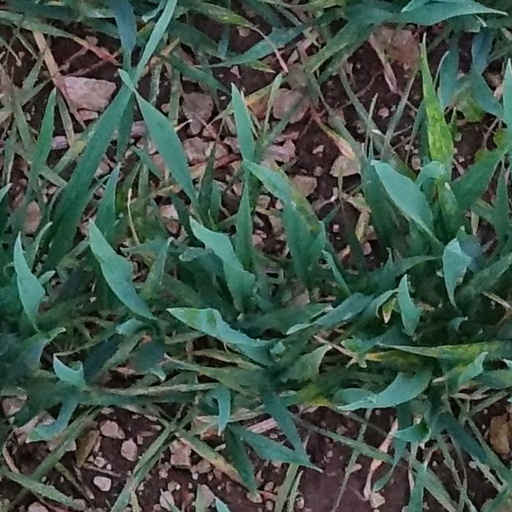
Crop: wheat